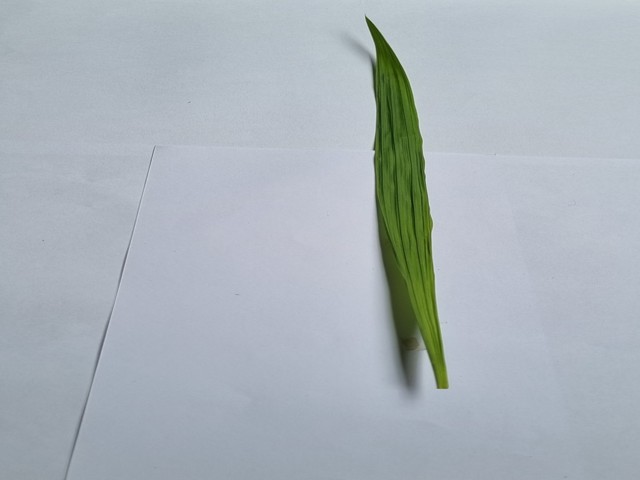
Plant: betal